Waterloo Road (NSR) railway station

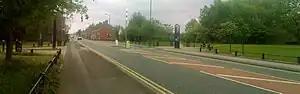
Site of Waterloo Road station

Waterloo Road railway station was built by the North Staffordshire Railway as part of on the Potteries Loop Line and served the north of the town of Hanley, Staffordshire. The station opened in 1900 as it was the last station on the Potteries Loop Line by The North Staffordshire Railway or "Knotty" and the first station on the loop line to close to passengers in 1943 at the height of the Second World War by The London Midland and Scottish Railway or "LMS" until 1966 as general goods traffic remained with oil traffic continuing until trains from Walker's Century Oils, now "Fuchs Oil", ceased sending the trains by 1969 to Hanley railway station nearby and the line was lifted Thus ending over 100 years of the Potteries Loop Line.